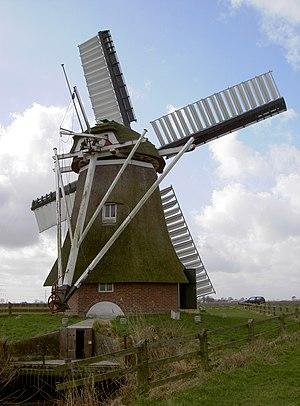
Cet article recense les moulins à vent de la province de Groningue, aux Pays-Bas.